Church of Saint Sava

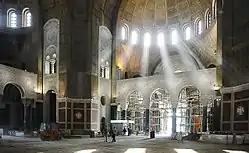
Light shines from the apses.

Authors of the mosaics are Nikolay Aleksandrovich Mukhin (Николай Александрович Мухин, *1955), who composed the frescoes in the Cathedral of Christ the Saviour in Moscow, and his fellow Yevgeniy Nikolayevich Maksimov (Евгений Николаевич Максимов, *1948), director of the department of painting at the Russian Academy of Arts in Moscow. The authors scaled a model of the dome at 1:10 in the Russian Academy, which was later installed in the Russian Embassy in Belgrade. Mukhin visited the church for the first time 1994 in official company of Patriarch Alexy II of Moscow who held service with Patriarch Pavle. Alexy returned in 1999 during the bombardment of Yugoslavia. Mukhin later worked in Serbia in various church decorations from 2002. Prior to Saint Sava, his main work in Serbia was the decoration of the church in Ub (Crkva Vasnesenja Hrista) which had to be built anew after an earthquake shook the Kolubara basin in 1998 and where he worked from 2003. He then was a member of the board of cultural advisors to Putin, whom he had known since the early 2000s. Mukhin has painted 18 churches worldwide, four of them in Serbia, despite being a Russian painter, Mukhin stated that he tries to paint close to the culture that the church belongs to. He explained that in 1994 his first idea came to decorate Saint Sava. As the church encloses an immense space, he stated that for him a golden decoration was the only possibility and that it signified the Transfiguration of Jesus. His main task, he said, was to make the church interior shine from its golden surfaces, he as author saw it as symbol to transfiguration. The impression of the light as a medium of sacral illustration will also be enhanced by illumination of certain scenes according to the church calendar. An impulse in the lighting will change from warm to cool tones, dependent on the religious feast. The smelt of the Tessara was made in Moscow and for the golden and silver Tesserae, pure gold and silver were used. Despite having worked in the Moscow Cathedral of Christ the Saviour, the task in decorating Saint Sava was of different magnitude, as the dome and size of scenes are much larger and the artistic media more complex.